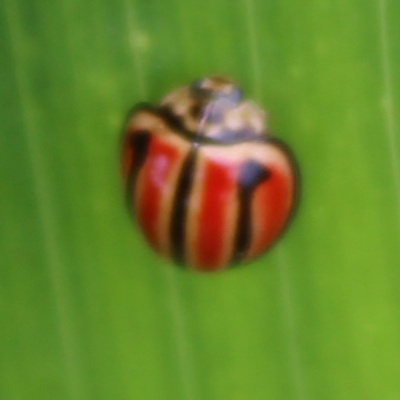
Crop: Maize
Condition: leaf beetle